Sigmund Freud

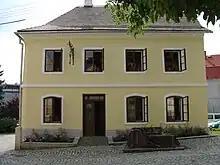
Freud's birthplace, a rented room in a locksmith's house, Freiberg, Austrian Empire (Příbor, Czech Republic)

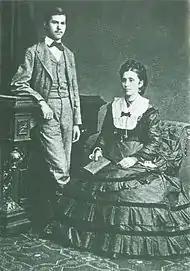
Freud (aged 16) and his mother, Amalia, in 1872

Sigmund Freud was born to Ashkenazi Jewish parents in the Moravian town of Freiberg, in the Austrian Empire (now Příbor, Czech Republic), the first of eight children. Both of his parents were from Galicia. His father, Jakob Freud, a wool merchant, had two sons, Emanuel and Philipp, by his first marriage. Jakob's family were Hasidic Jews and, although Jakob himself had moved away from the tradition, he came to be known for his Torah study. He and Freud's mother, Amalia Nathansohn, who was 20 years younger and his third wife, were married by Rabbi Isaac Noah Mannheimer on 29 July 1855. They were struggling financially and living in a rented room, in a locksmith's house at Schlossergasse 117 when their son Sigmund was born. He was born with a caul, which his mother saw as a positive omen for the boy's future.